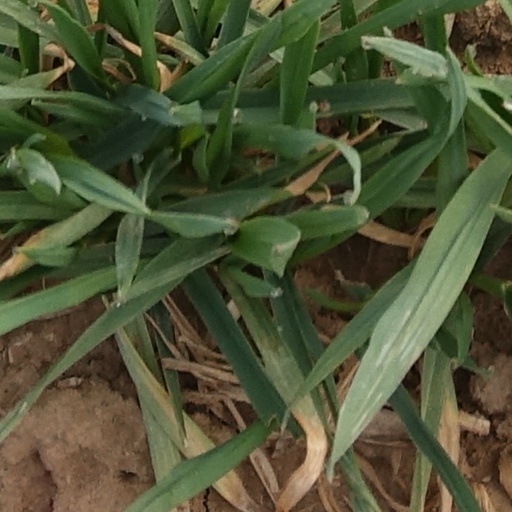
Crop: wheat